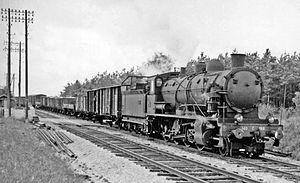
Les Consolidation de la série État 140-101 à 370 et les 70 machines d'origine militaire construites pour l’ALVF, lors de la Première Guerre mondiale sont des locomotives à vapeur qui furent emblématiques des anciennes régions Est et Ouest de la SNCF.